Siebens Building

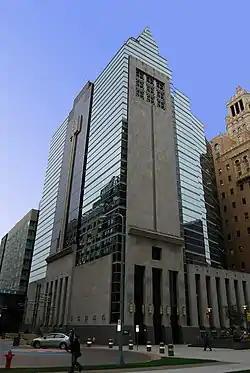
The Siebens Building from the west

The Siebens Building is a high-rise in Rochester, Minnesota, United States. It is built where the William Worrall Mayo home had been, and the original Mayo Clinic building was built on the site in 1914. The Siebens Building is operated by Mayo Clinic and is the center for educational activities and houses the Venables Health Science Library, classrooms and computer labs. The building also holds some Mayo Clinic administrative offices and study areas. The 14th floor—referred to as the "Greenhouse" for its glass, pitched ceilings or greenhouse-like look—is home to Mayo Clinic Volunteer Office.